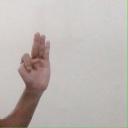
अक्षर: भ